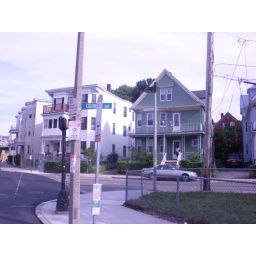
This bus stop is in an intersection and would easily share a bike lane...